Benny & Joon

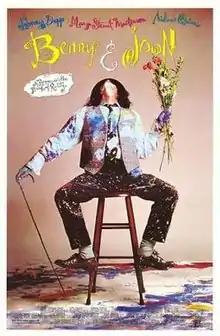
Theatrical release poster

Benny & Joon is a 1993 American romantic comedy-drama film released by Metro-Goldwyn-Mayer about how two eccentric individuals, Sam (Johnny Depp) and Juniper ("Joon") (Mary Stuart Masterson), find each other and fall in love. Aidan Quinn also stars, and it was directed by Jeremiah S. Chechik.